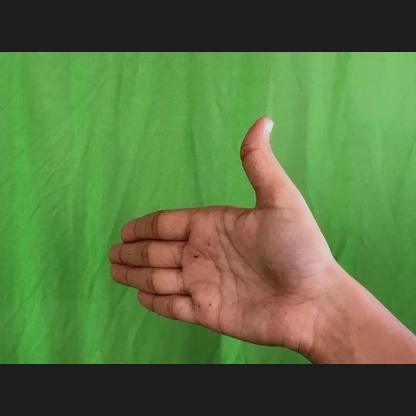
Mudra: Ardhachandran